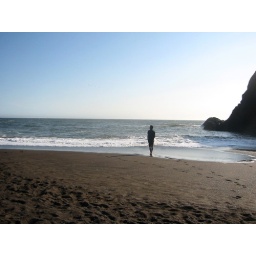
in Marin County. Love the dark sand beach